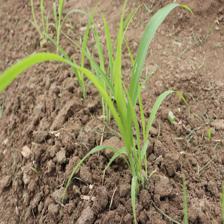
Label: Sorghum